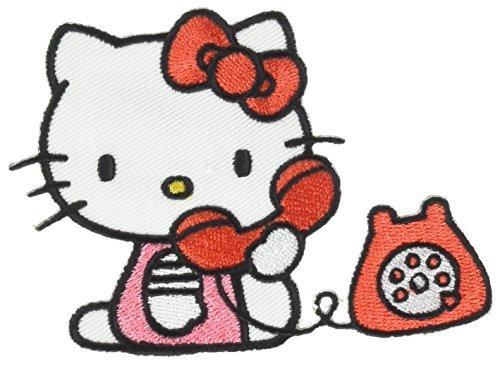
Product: C&D Visionary Hello Kitty Hello Patch
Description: Iron-On or Sew to any Garment.
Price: $7.65
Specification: ProductDimensions:3.8x0x3inches|ItemWeight:0.8ounces|ShippingWeight:0.8ounces(Viewshippingratesandpolicies)|DomesticShipping:ItemcanbeshippedwithinU.S.|InternationalShipping:ThisitemcanbeshippedtoselectcountriesoutsideoftheU.S.LearnMore|ASIN:B06WVQRMDD|Itemmodelnumber:P-HK-0023|Manufacturerrecommendedage:4-15years